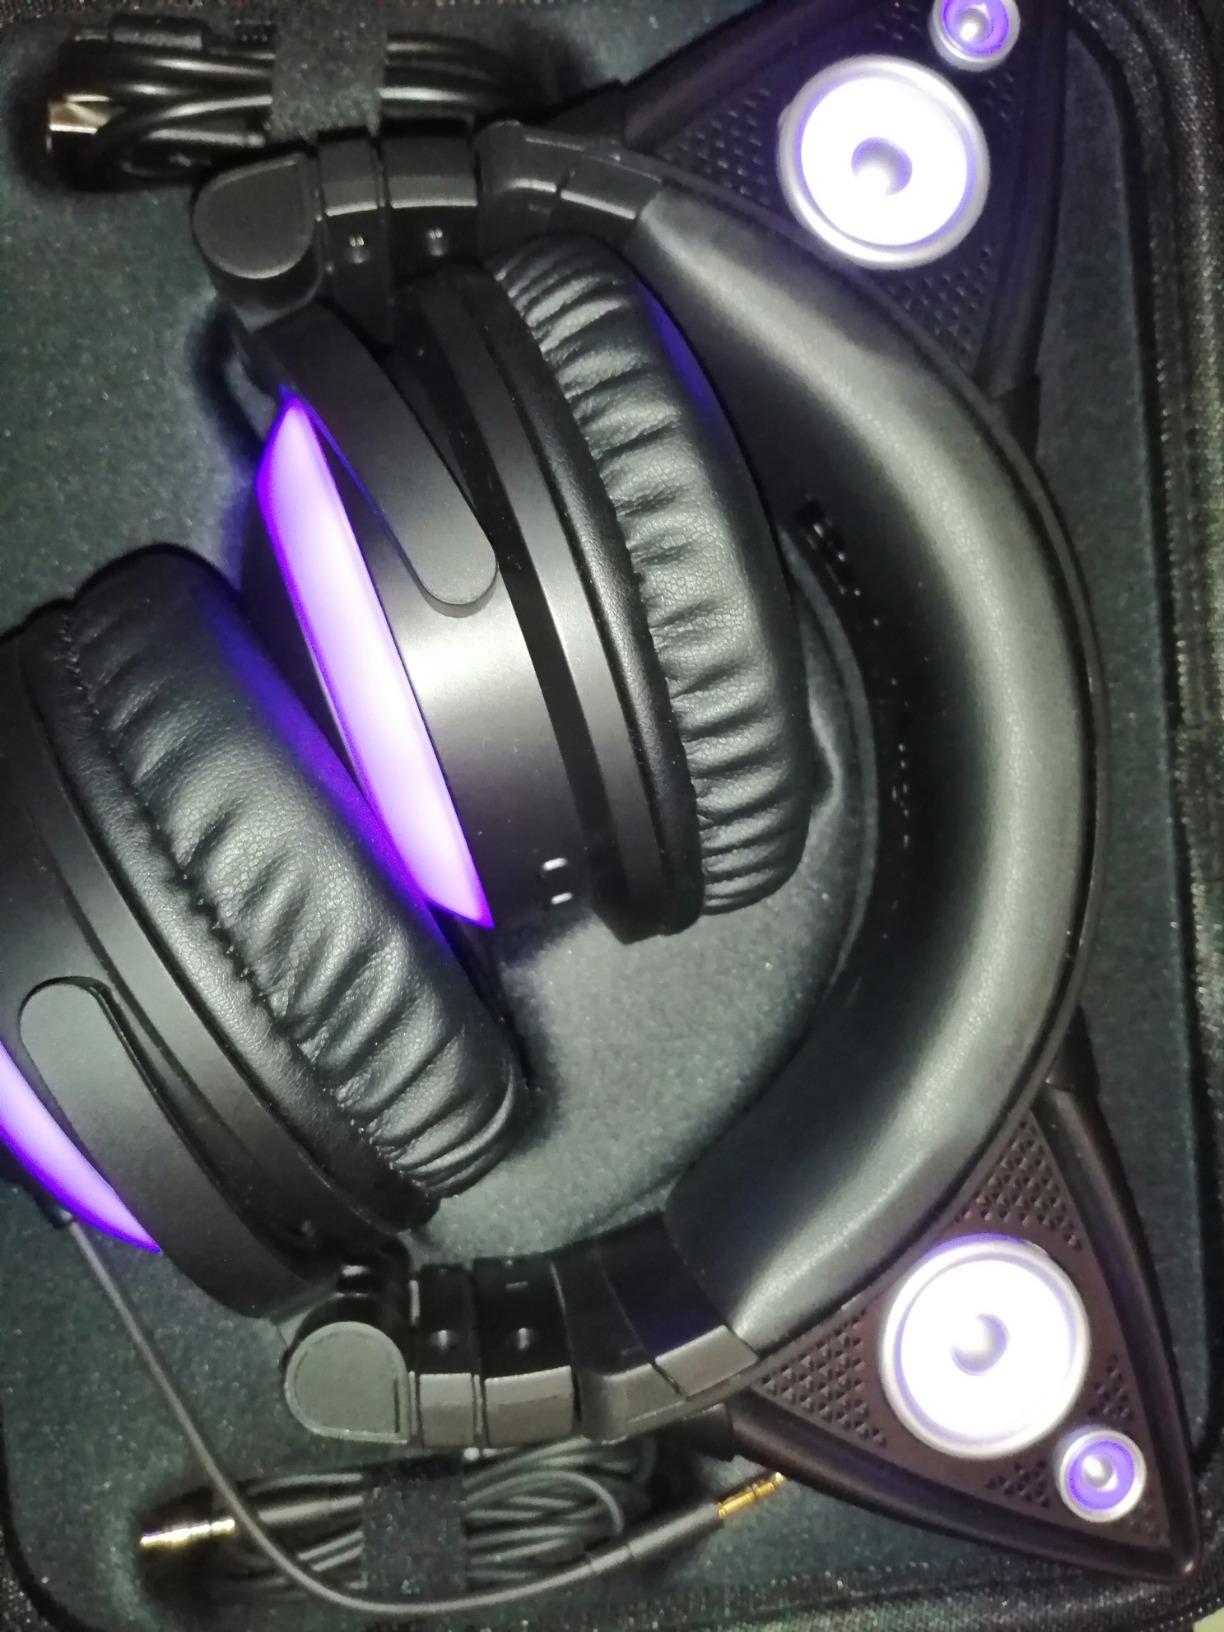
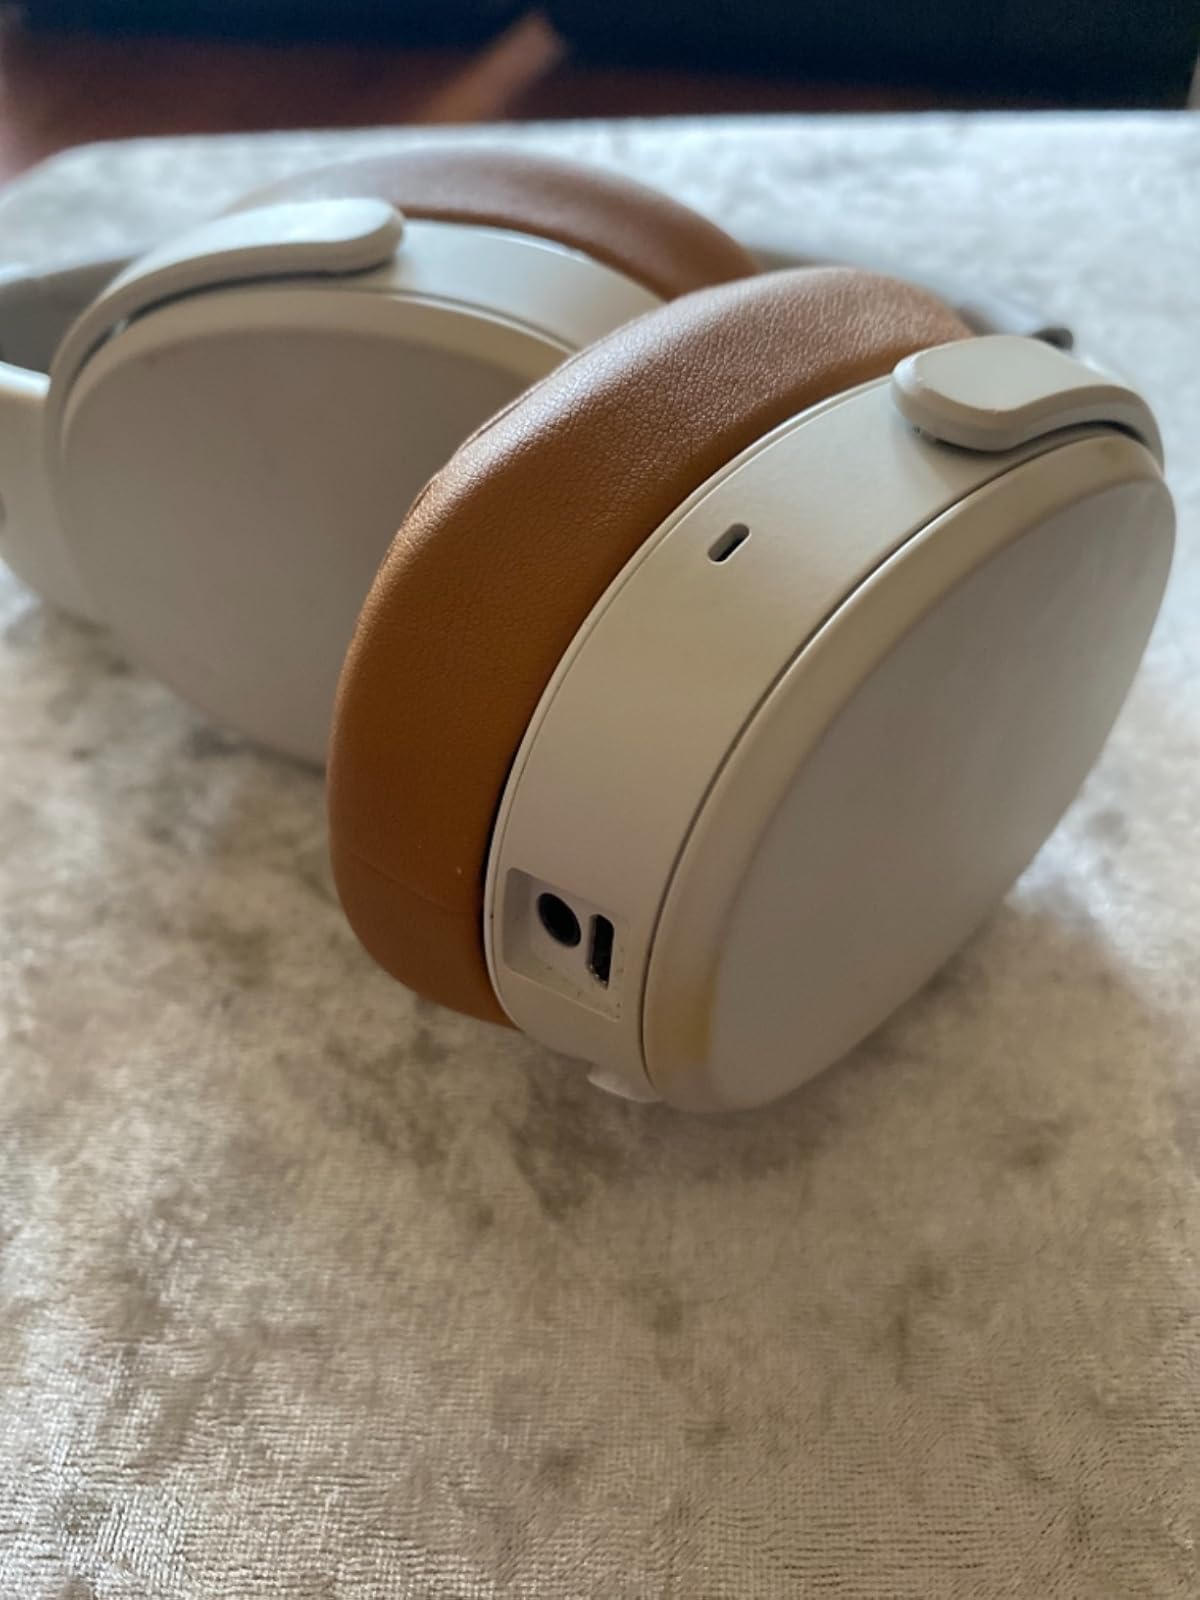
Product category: headphones
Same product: no